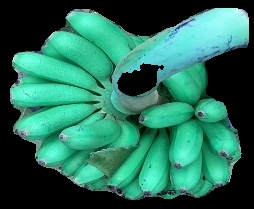
Variety: rasbale
Grade: grade1